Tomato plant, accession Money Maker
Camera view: bottom (45 deg); turntable rotation: 150 degrees
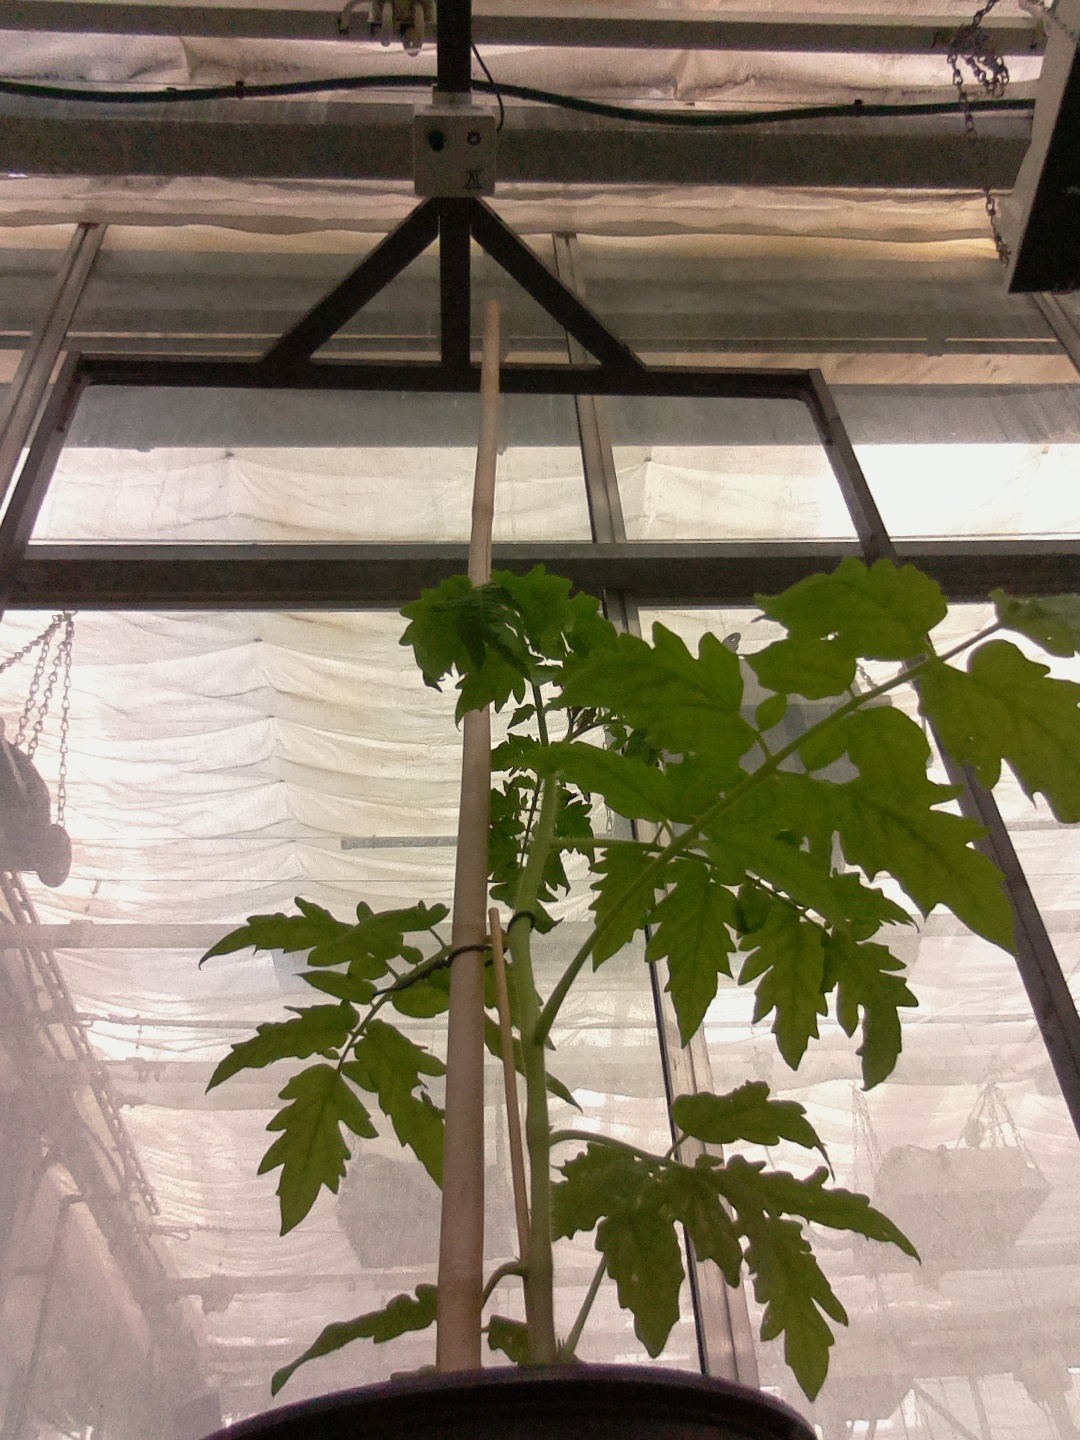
BBCH growth stage 13: 6 of true leaves visible